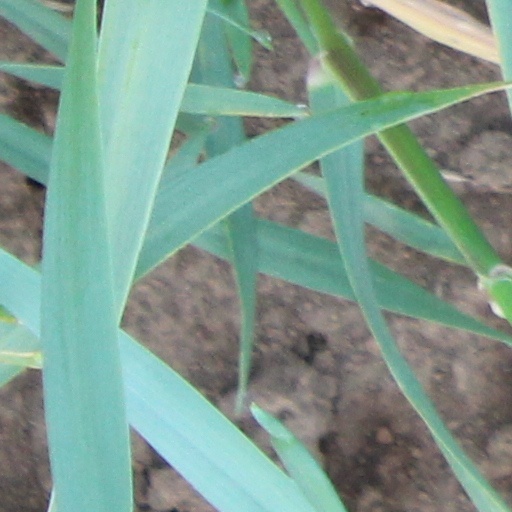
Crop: wheat